Balikpapan

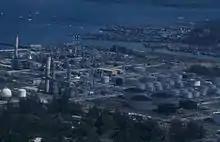
Balikpapan oil refinery in 1988

Some multinational corporations operate in East Borneo. Companies including Baker Hughes (US), ChevronTexaco (US), Halliburton (US), Pertamina (Indonesia), Schlumberger (France), Thiess (Australia), TotalEnergies (France) and Weatherford International (US) use Balikpapan as their base of operations in the region. Governmental public services including Bank Indonesia, the Finance Department, Angkasa Pura 1, the Port of Semayang, and several others also attract many people to work in this area.